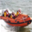
Label: ship